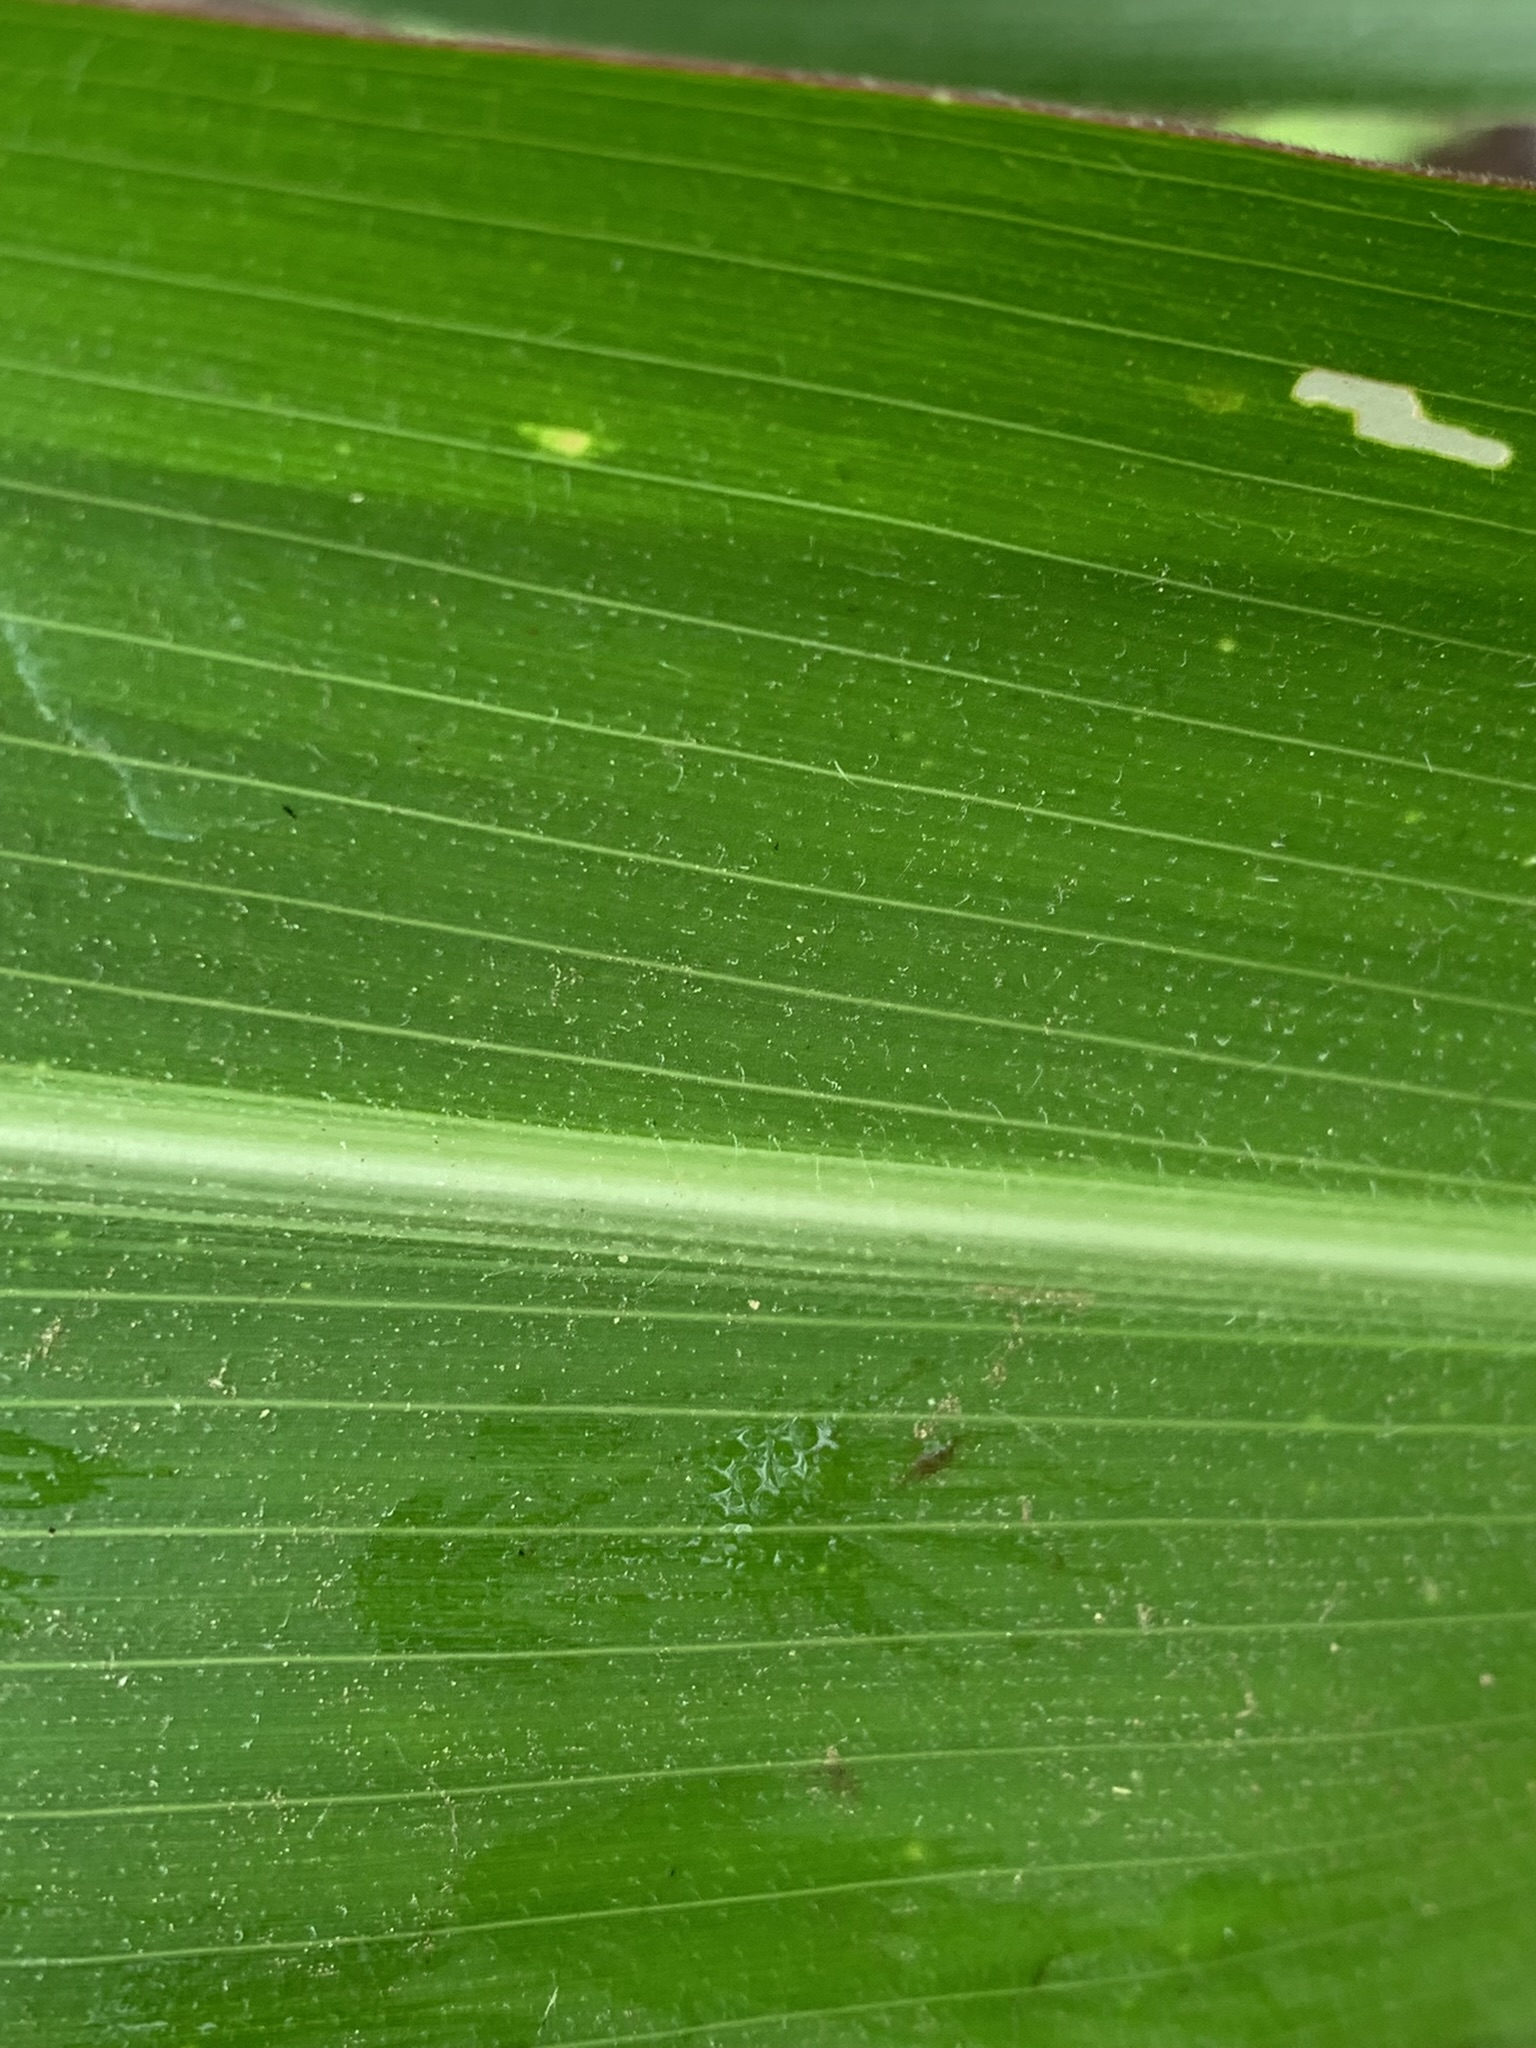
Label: Healthy